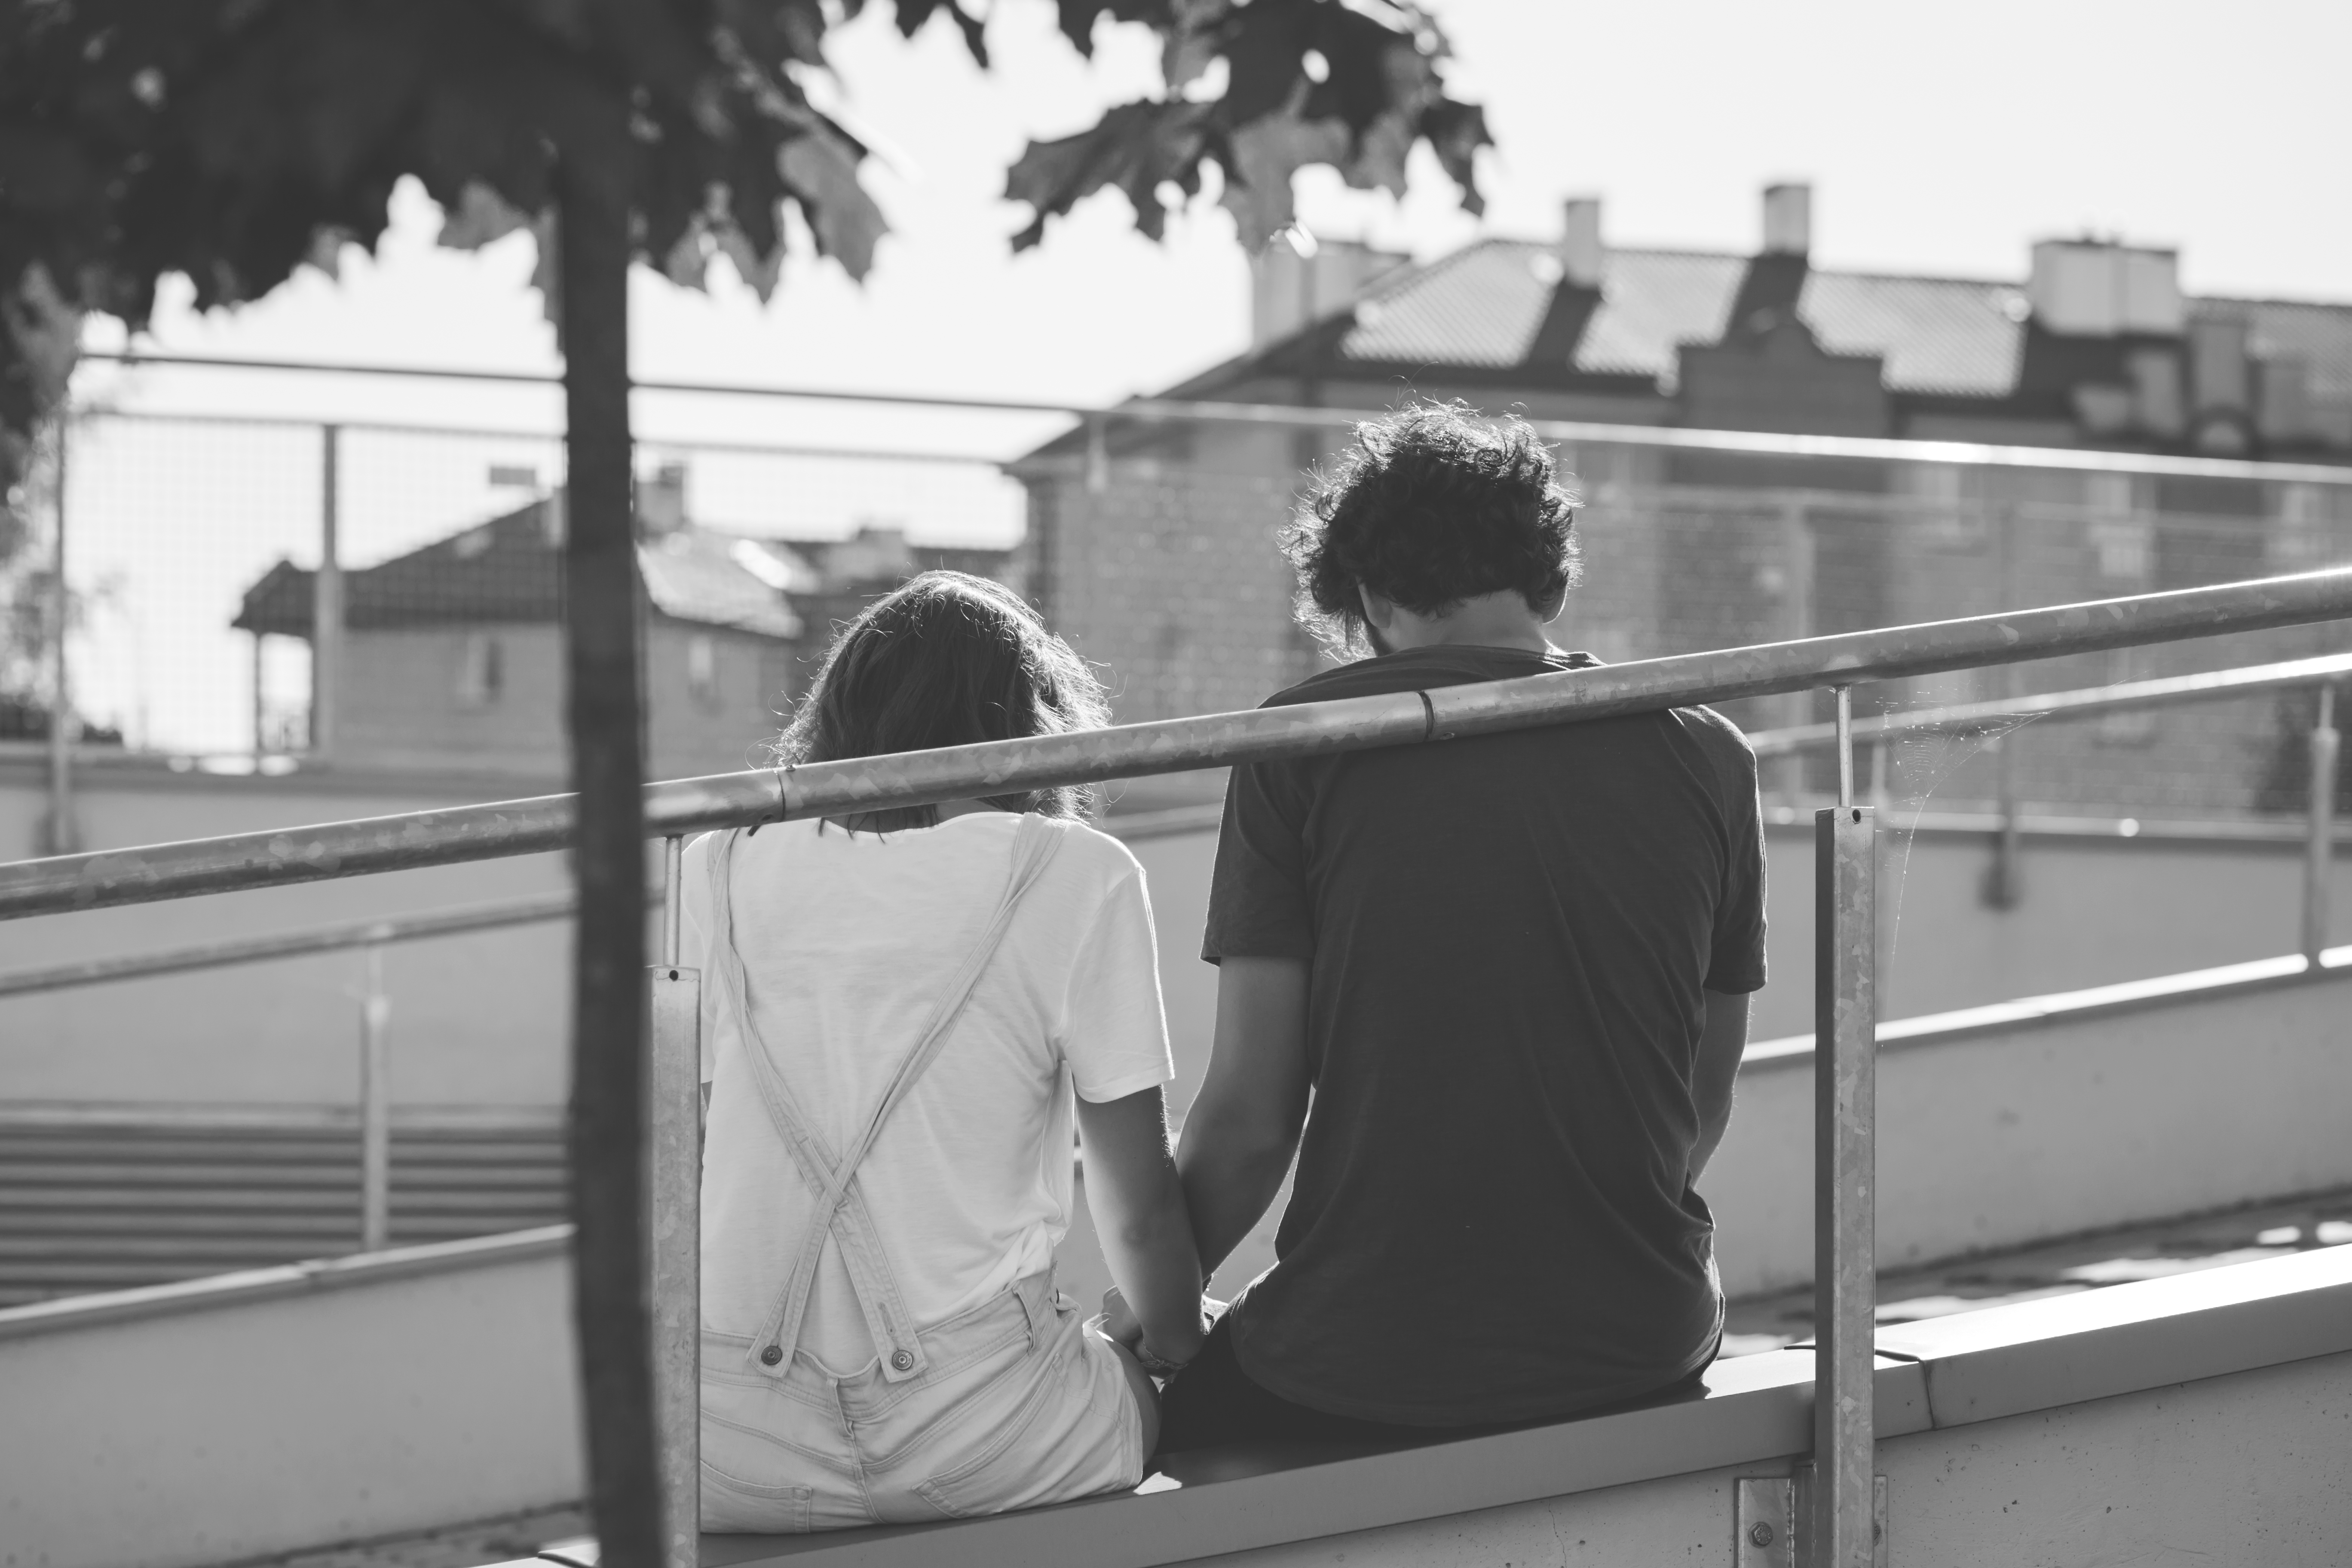
man, black and white, people, woman, street, sidewalk, city, sitting, couple, monochrome, together, holding hands, photograph, wear, interaction, monochrome photography